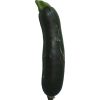
Label: dark_zucchini